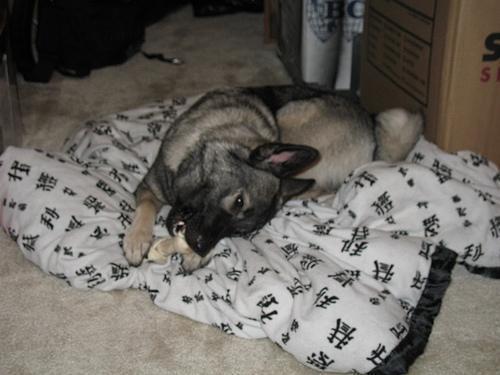
Norwegian_elkhound